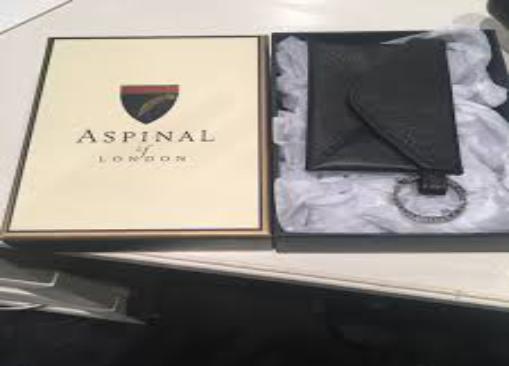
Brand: ASPINAL OF LONDON
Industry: Clothes